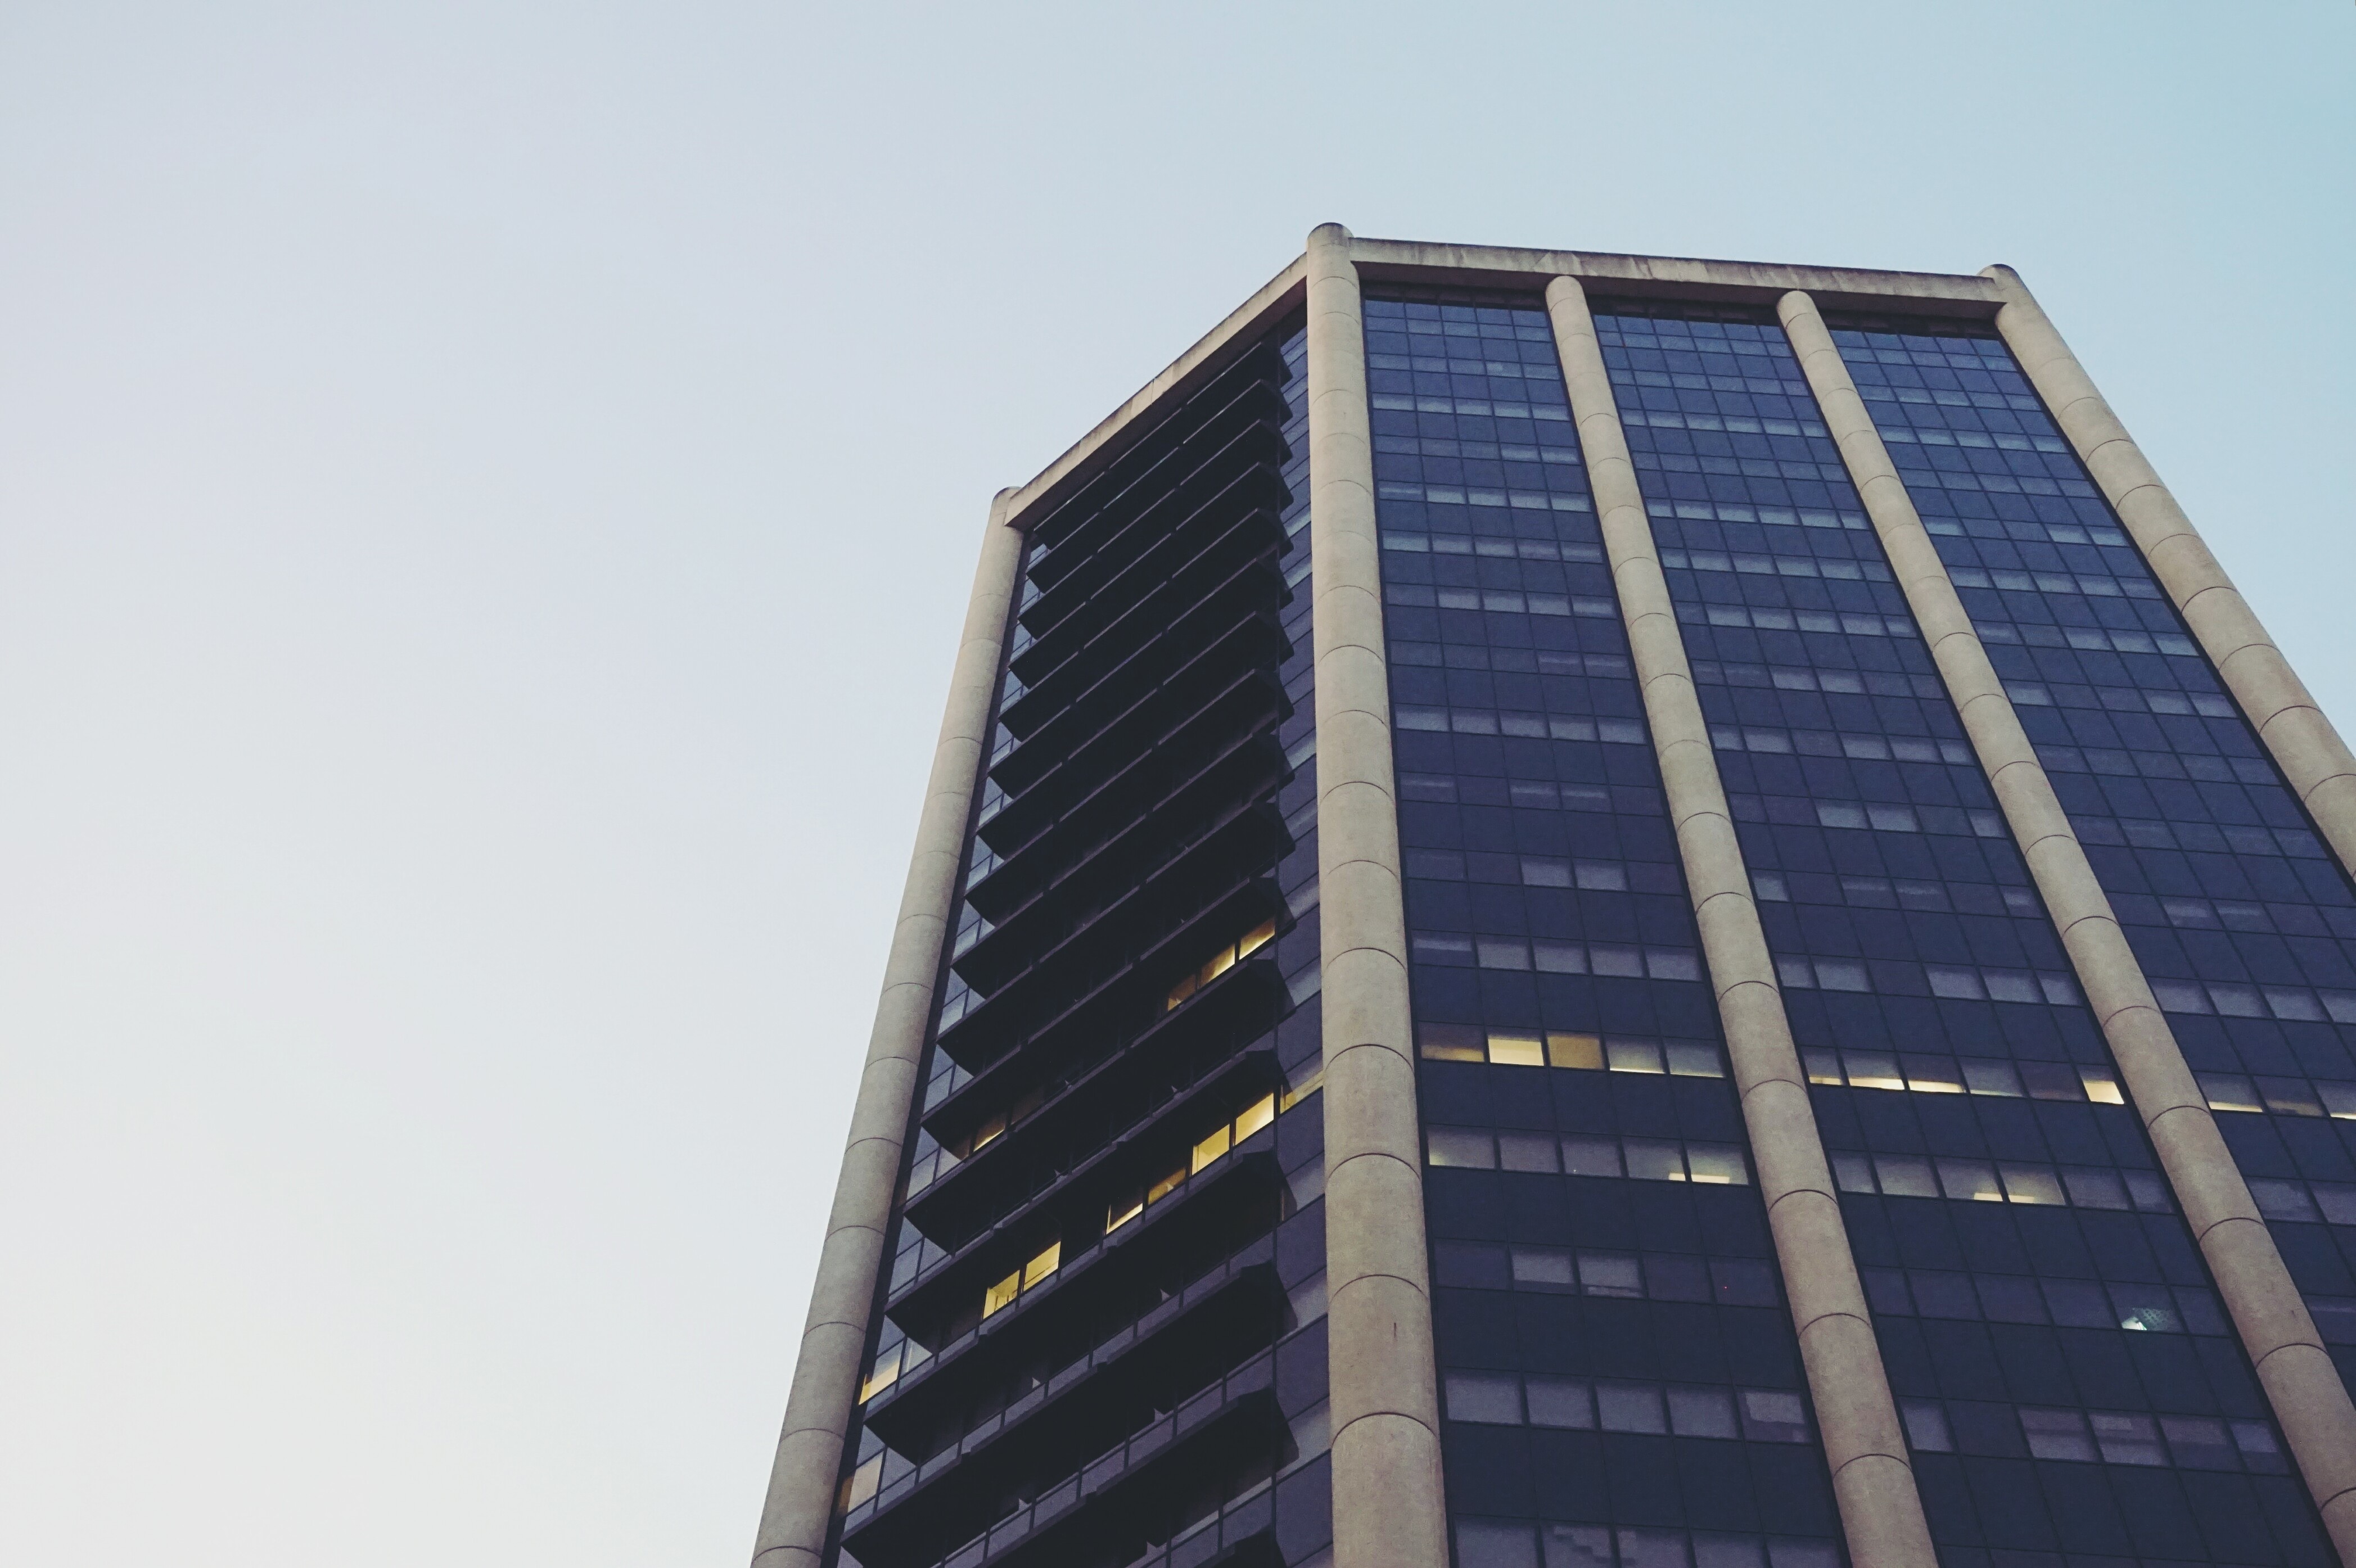
architecture, skyscraper, downtown, tower, facade, tower block, condominium, metropolitan area